De Dietrich

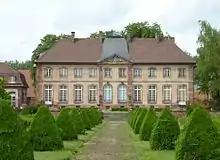
South side of "Château d'Angleterre" seen through the gardens in 2013

"1749-1751 :" Baron Jean de Dietrich has the castle and gardens of Château de la Cour d'Angleterre built in Bischheim near Strasbourg